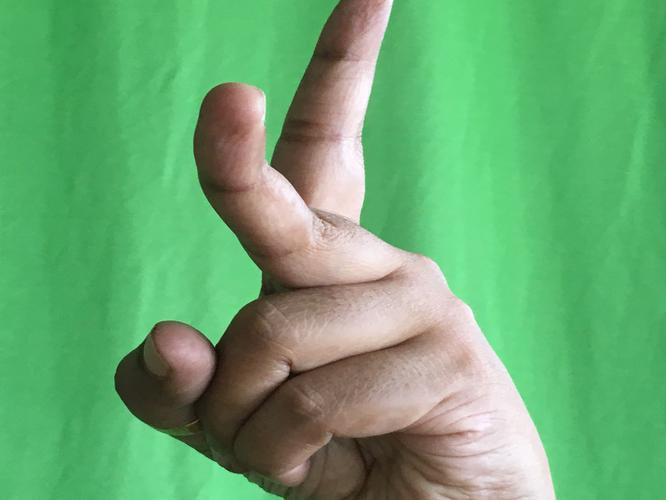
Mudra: Katrimukha
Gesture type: single_hand